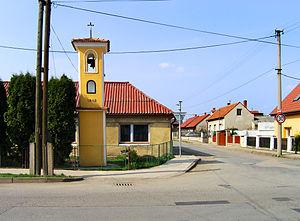
Veleň est une commune du district de Prague-Est, dans la région de Bohême-Centrale, en République tchèque. Sa population s'élevait à 1 641 habitants en 2020.